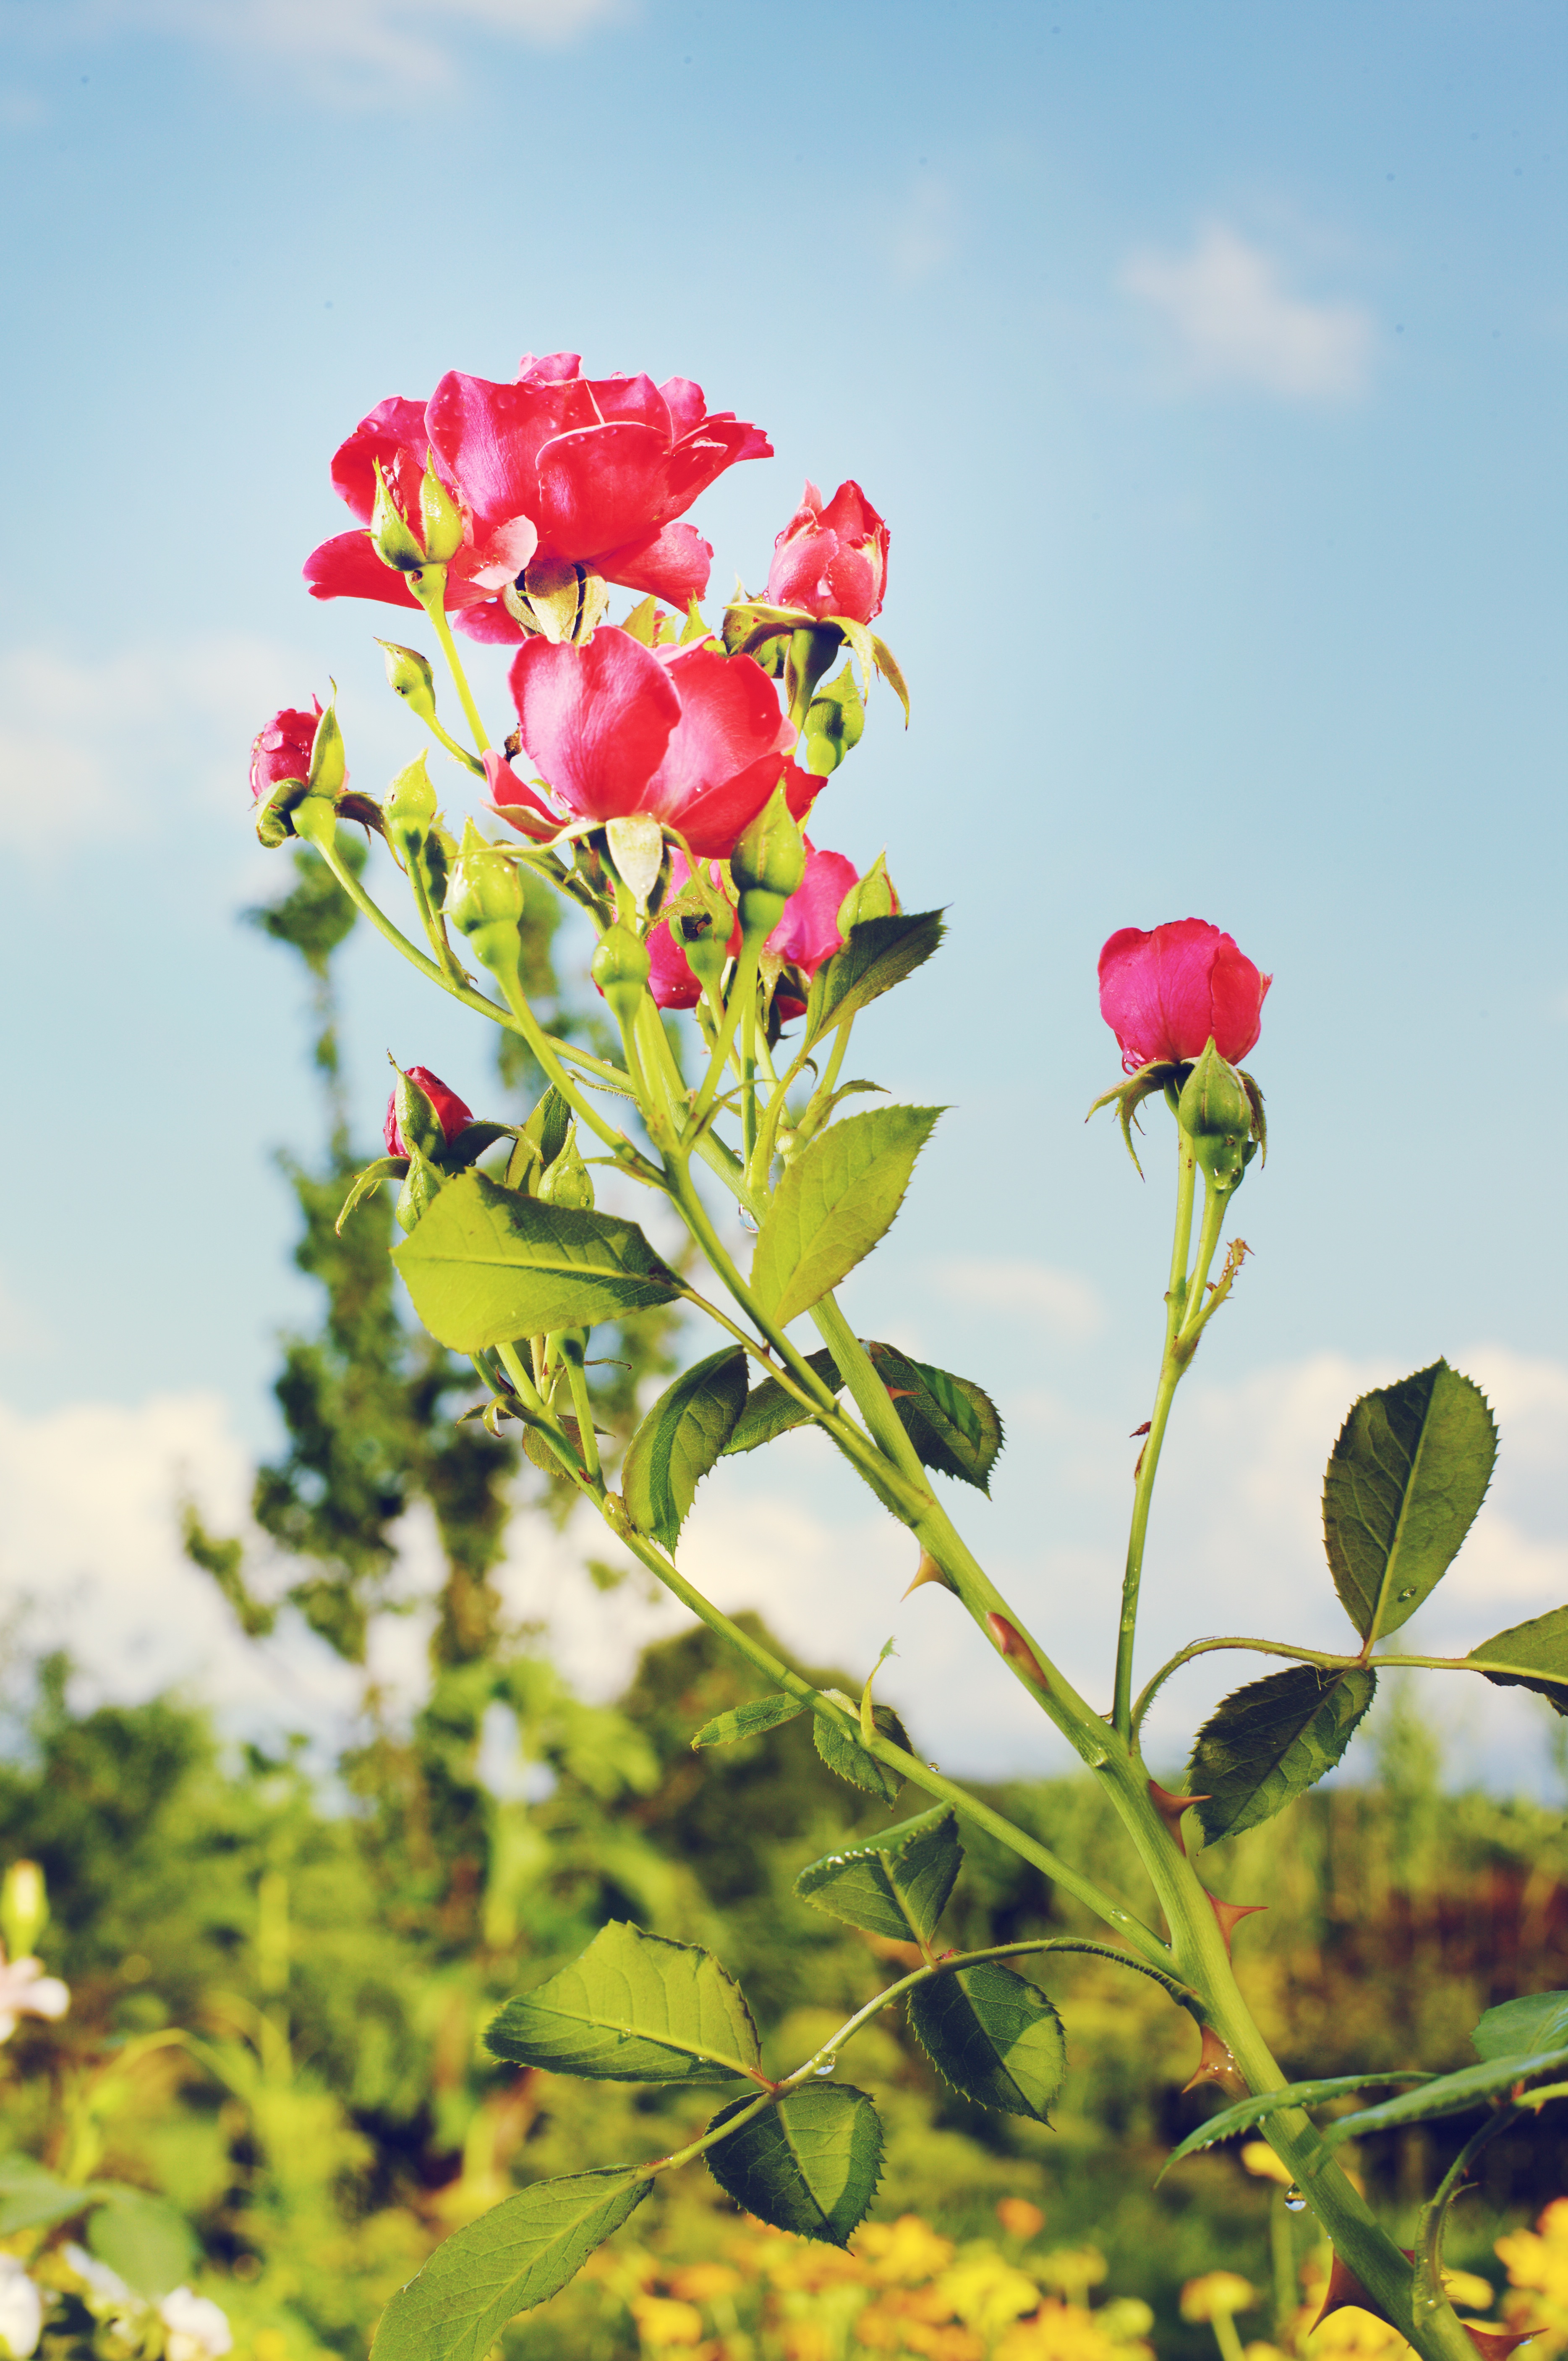
nature, branch, blossom, plant, leaf, flower, petal, bloom, summer, rose, red, botany, garden, pink, flora, red rose, wildflower, shrub, pink rose, rose bloom, macro photography, rose blooms, flowering plant, garden roses, rose family, red roses, land plant